Hazelwood, County Sligo

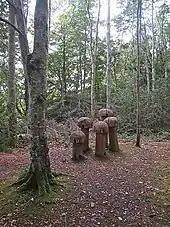
Toadstool sculpture, Hazelwood Demesne

Hazelwood is an ancient area of woodland located just over outside the town of Sligo in northwest Ireland, in the parish of Calry. It is the setting for W.B.Yeats's "The Song of Wandering Aengus". The wood is situated on the shores of Lough Gill, which contains Yeats's Lake Isle of Innisfree, and is popular for its scenic walks, which are dotted with sculptures. Swans, mallards and gulls congregate at the picnic area, and there is fishing on Lough Gill. The wood is part of the Hazelwood estate, owned by the Wynne family for two hundred years. The walk along forests trails provides views of the lake and Church Island, Cottage Island and Goat Island.